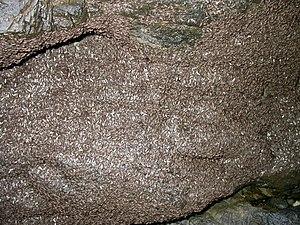
Les Coelopidae, les mouches du varech, sont une famille d'insectes de l'ordre des diptères. Ces espèces sont inféodées au varech et se rencontrent sur les rivages marins, principalement au sein de l'Écozone australasienne. 3 espèces sont présentes en Europe et en France.